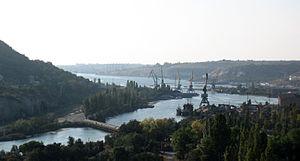
La Tchorna ou Tchornaïa ou Çorğun est un petit cours d'eau de Crimée.